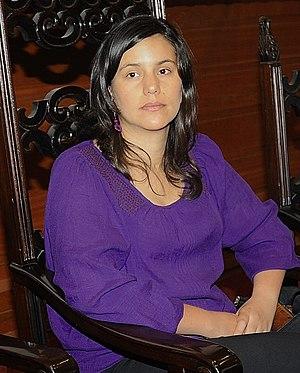
Verónika Fanny Mendoza Frisch, - aussi connue sous le nom Vero Mendoza - est une femme politique franco-péruvienne, membre du Congrès du Pérou, où elle représente la Région de Cuzco de 2011 à 2016.